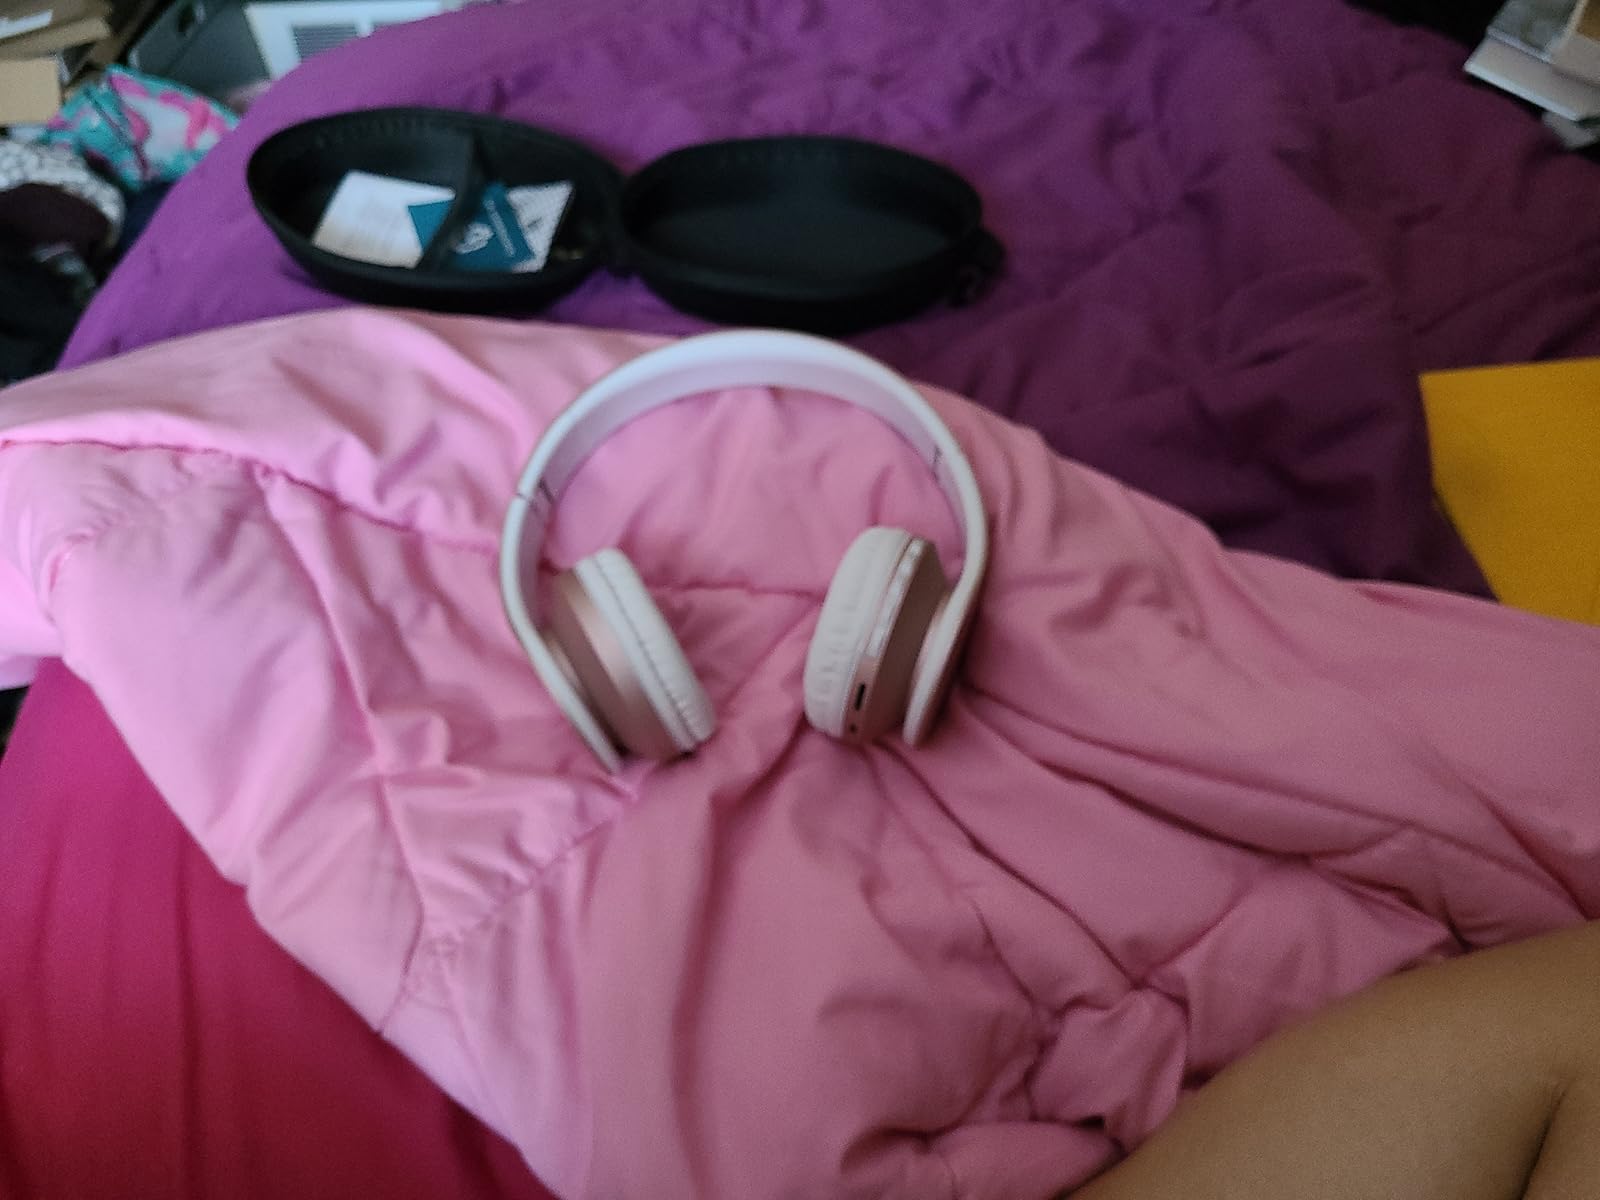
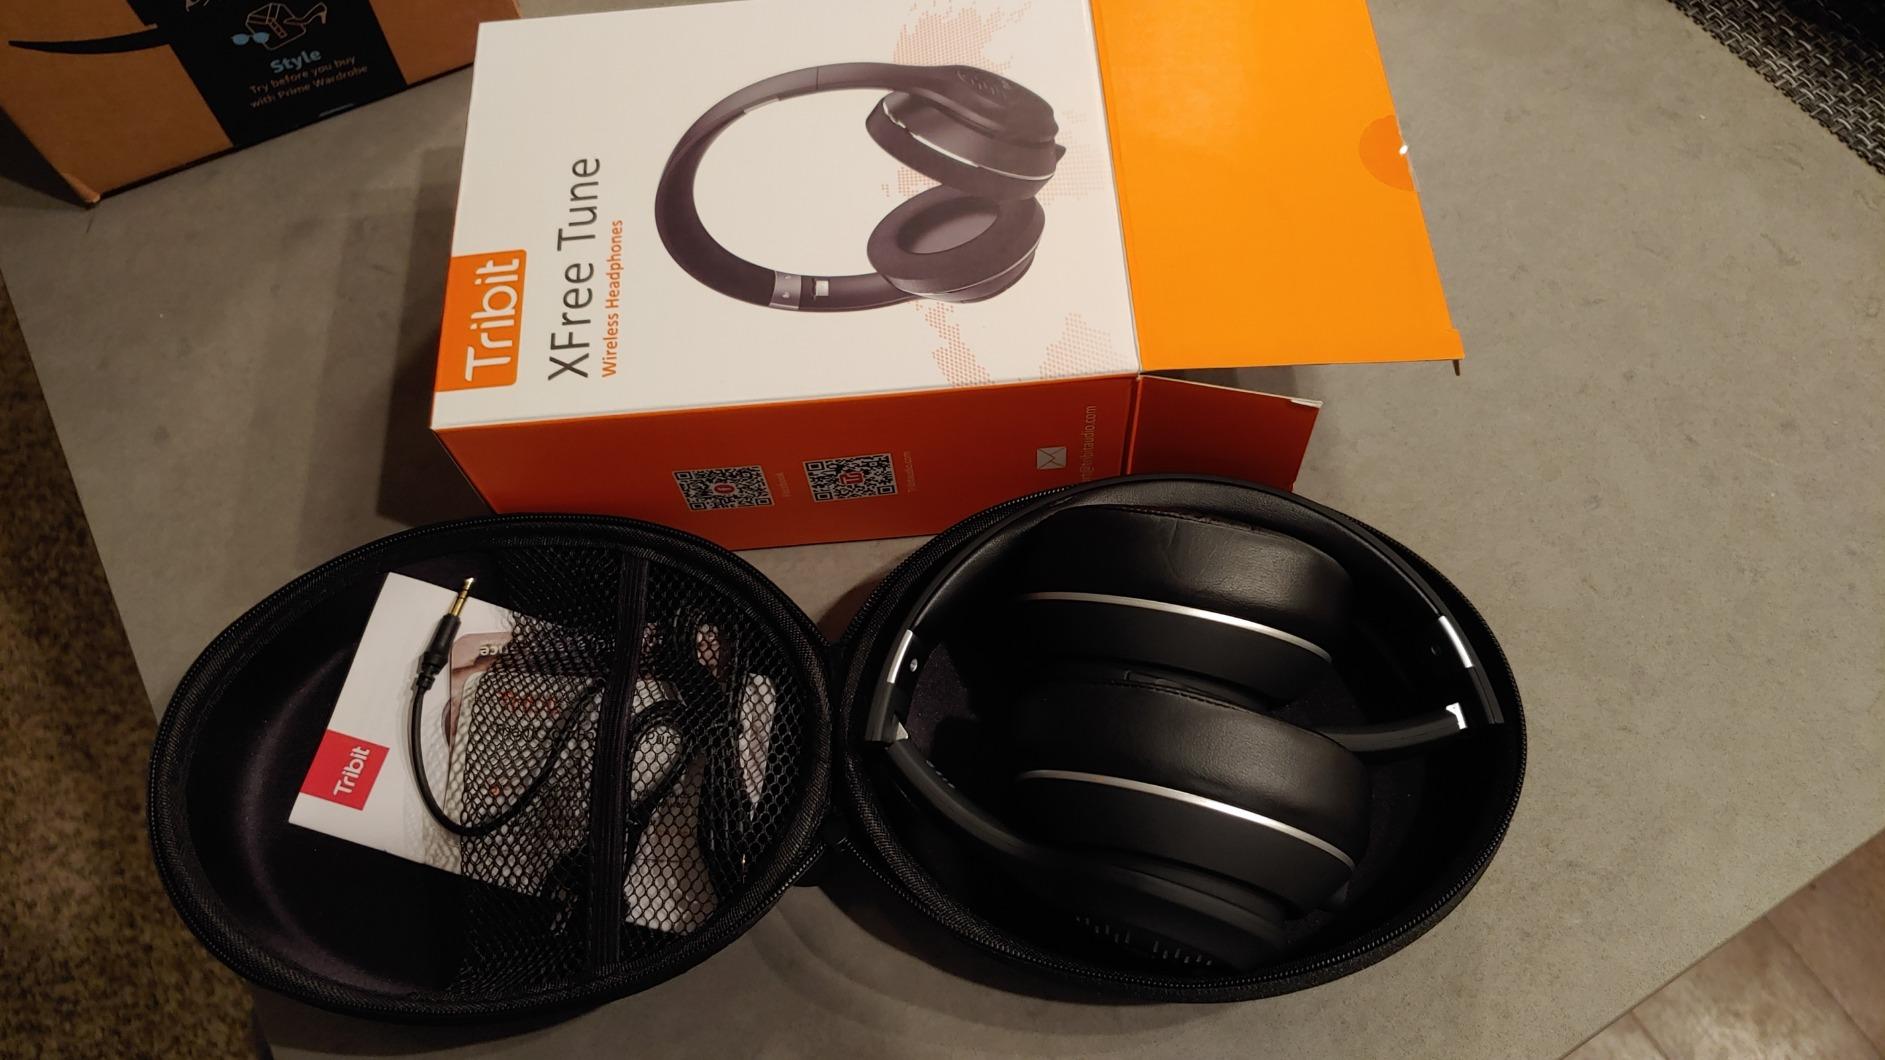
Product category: headphones
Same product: no